2011 CAF Champions League final

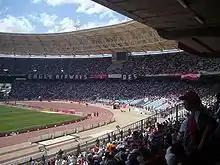
Stade Olympique de Radès in Tunis, Tunisia hosted the second leg.

Mohammed V Stadium is part of a big athletic complex situated in the heart of the city of Casablanca, Morocco, in the western part of the Maarif neighborhood. It was inaugurated March 6, 1955, and currently has a capacity of 67,000.